The Colonel's Dream

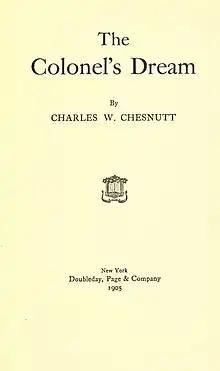
First edition title page of "The Colonel's Dream" (1905).

While in Clarendon, the Colonel also gets himself into some romantic problems. Graciella, after turning down Ben Dudley, tries to entice the wealthy Colonel to marry her. Colonel French proposes to Laura, deeming her as a loving mother to Phil. Laura accepts the proposal with happiness, but asks to keep the engagement secret for a while.